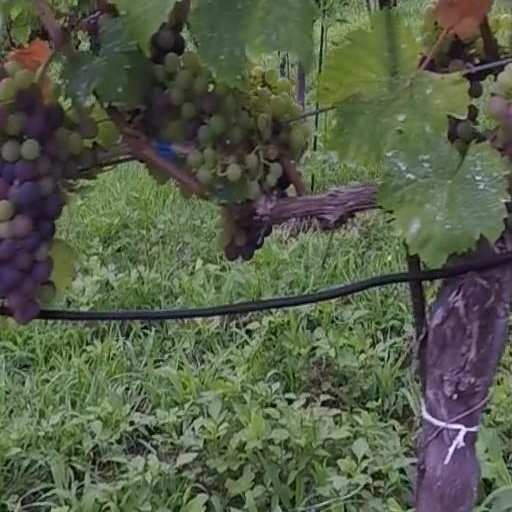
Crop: grape